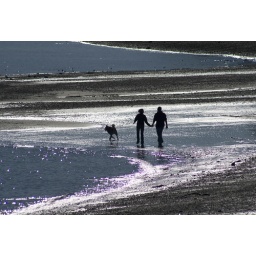
a couple and their dog walk the beach in Manchester, WA